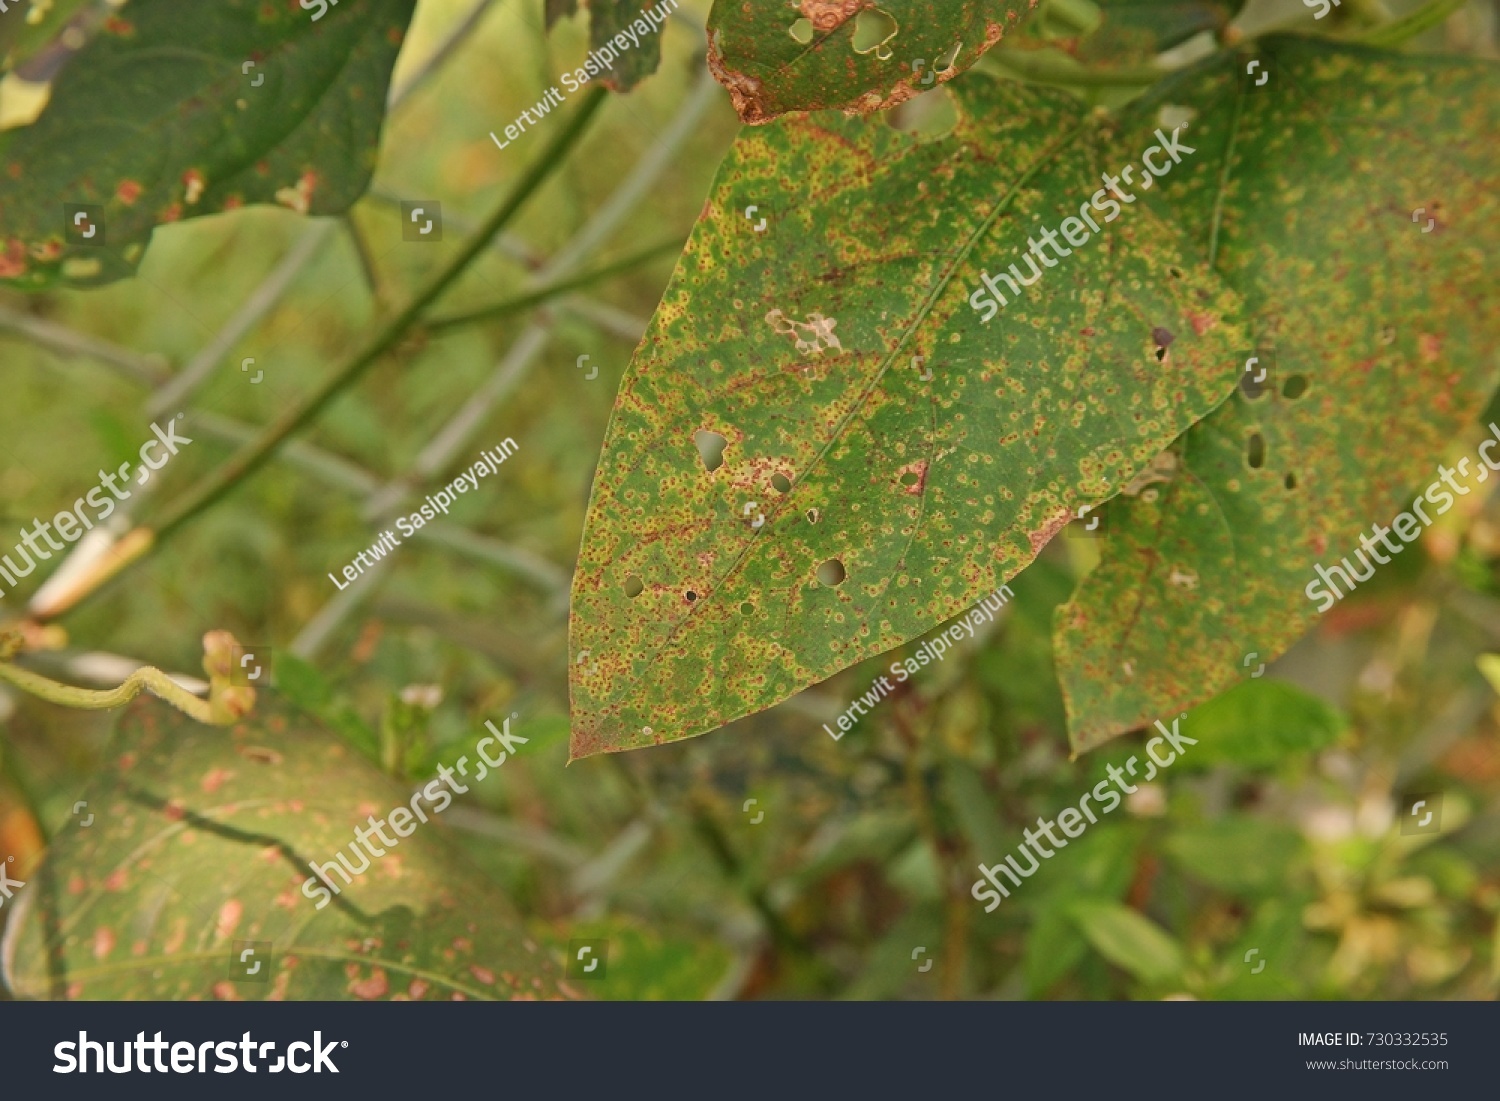
Plant: Bean
Disease: bean rust